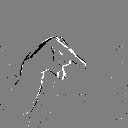
ASL letter: q